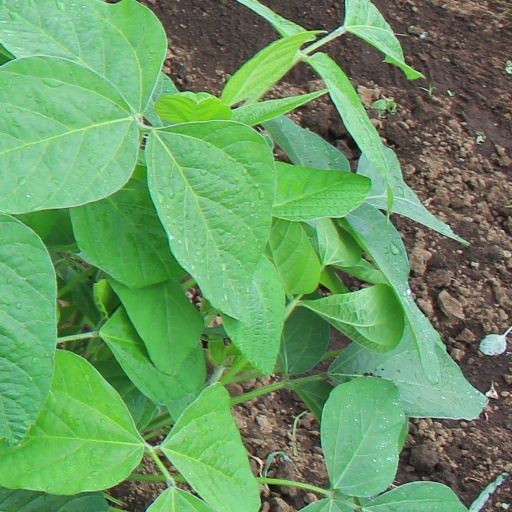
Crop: soybean